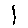
Label: 1